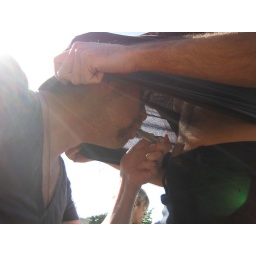
Real friends will let you smoke a bowl under their shirt to protect you from the wind.